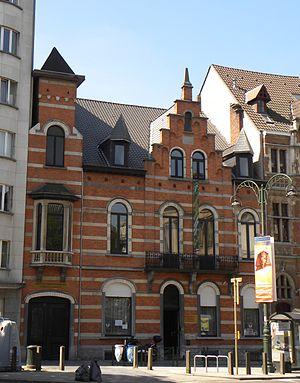
Façade de l'Institut Saint Stanislas Bruxelles, 131 avenue des Nerviens. Construction date circa 1903
Cet article recense le patrimoine immobilier protégé à Etterbeek. Le patrimoine immobilier protégé fait partie du patrimoine culturel en Belgique.
L'avenue des Nerviens est une avenue bruxelloise de la commune d'Etterbeek qui prolonge la rue Belliard jusqu'à l'avenue des Gaulois en longeant le parc du Cinquantenaire, en reliant l'avenue d'Auderghem à l'avenue des Gaulois. La rue Jonniaux, la rue Sainte-Gertrude et la rue du Cornet y aboutissent également.
L'Institut Saint-Stanislas à Etterbeek (Bruxelles), appelé familièrement Saint-Stan ou de façon plus bruxelloise Saint-Slache, est un établissement scolaire catholique appartenant au réseau libre subventionné. Il a été fondé en 1892 par les Frères de la Miséricorde. L'école est établie depuis 1903 sur le site entre l'avenue des Nerviens et la chaussée Saint Pierre, face au parc du Cinquantenaire.